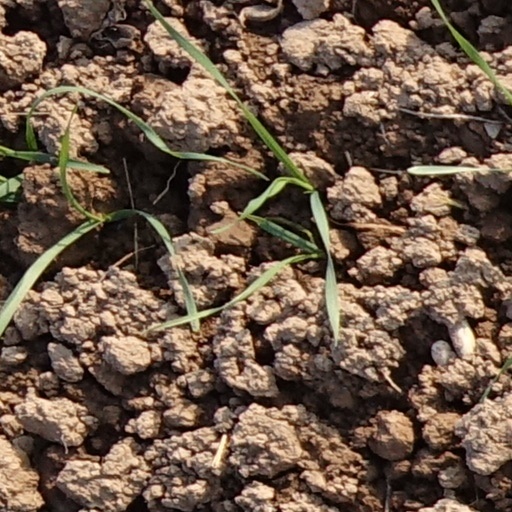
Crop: wheat